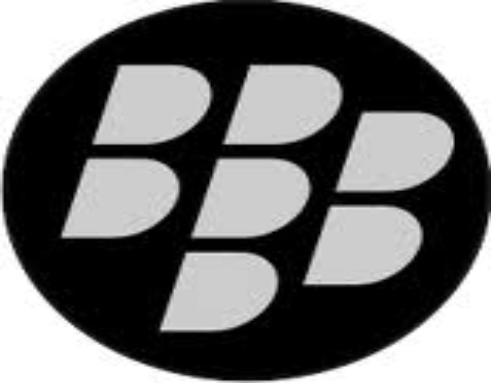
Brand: BlackBerry
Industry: Electronic